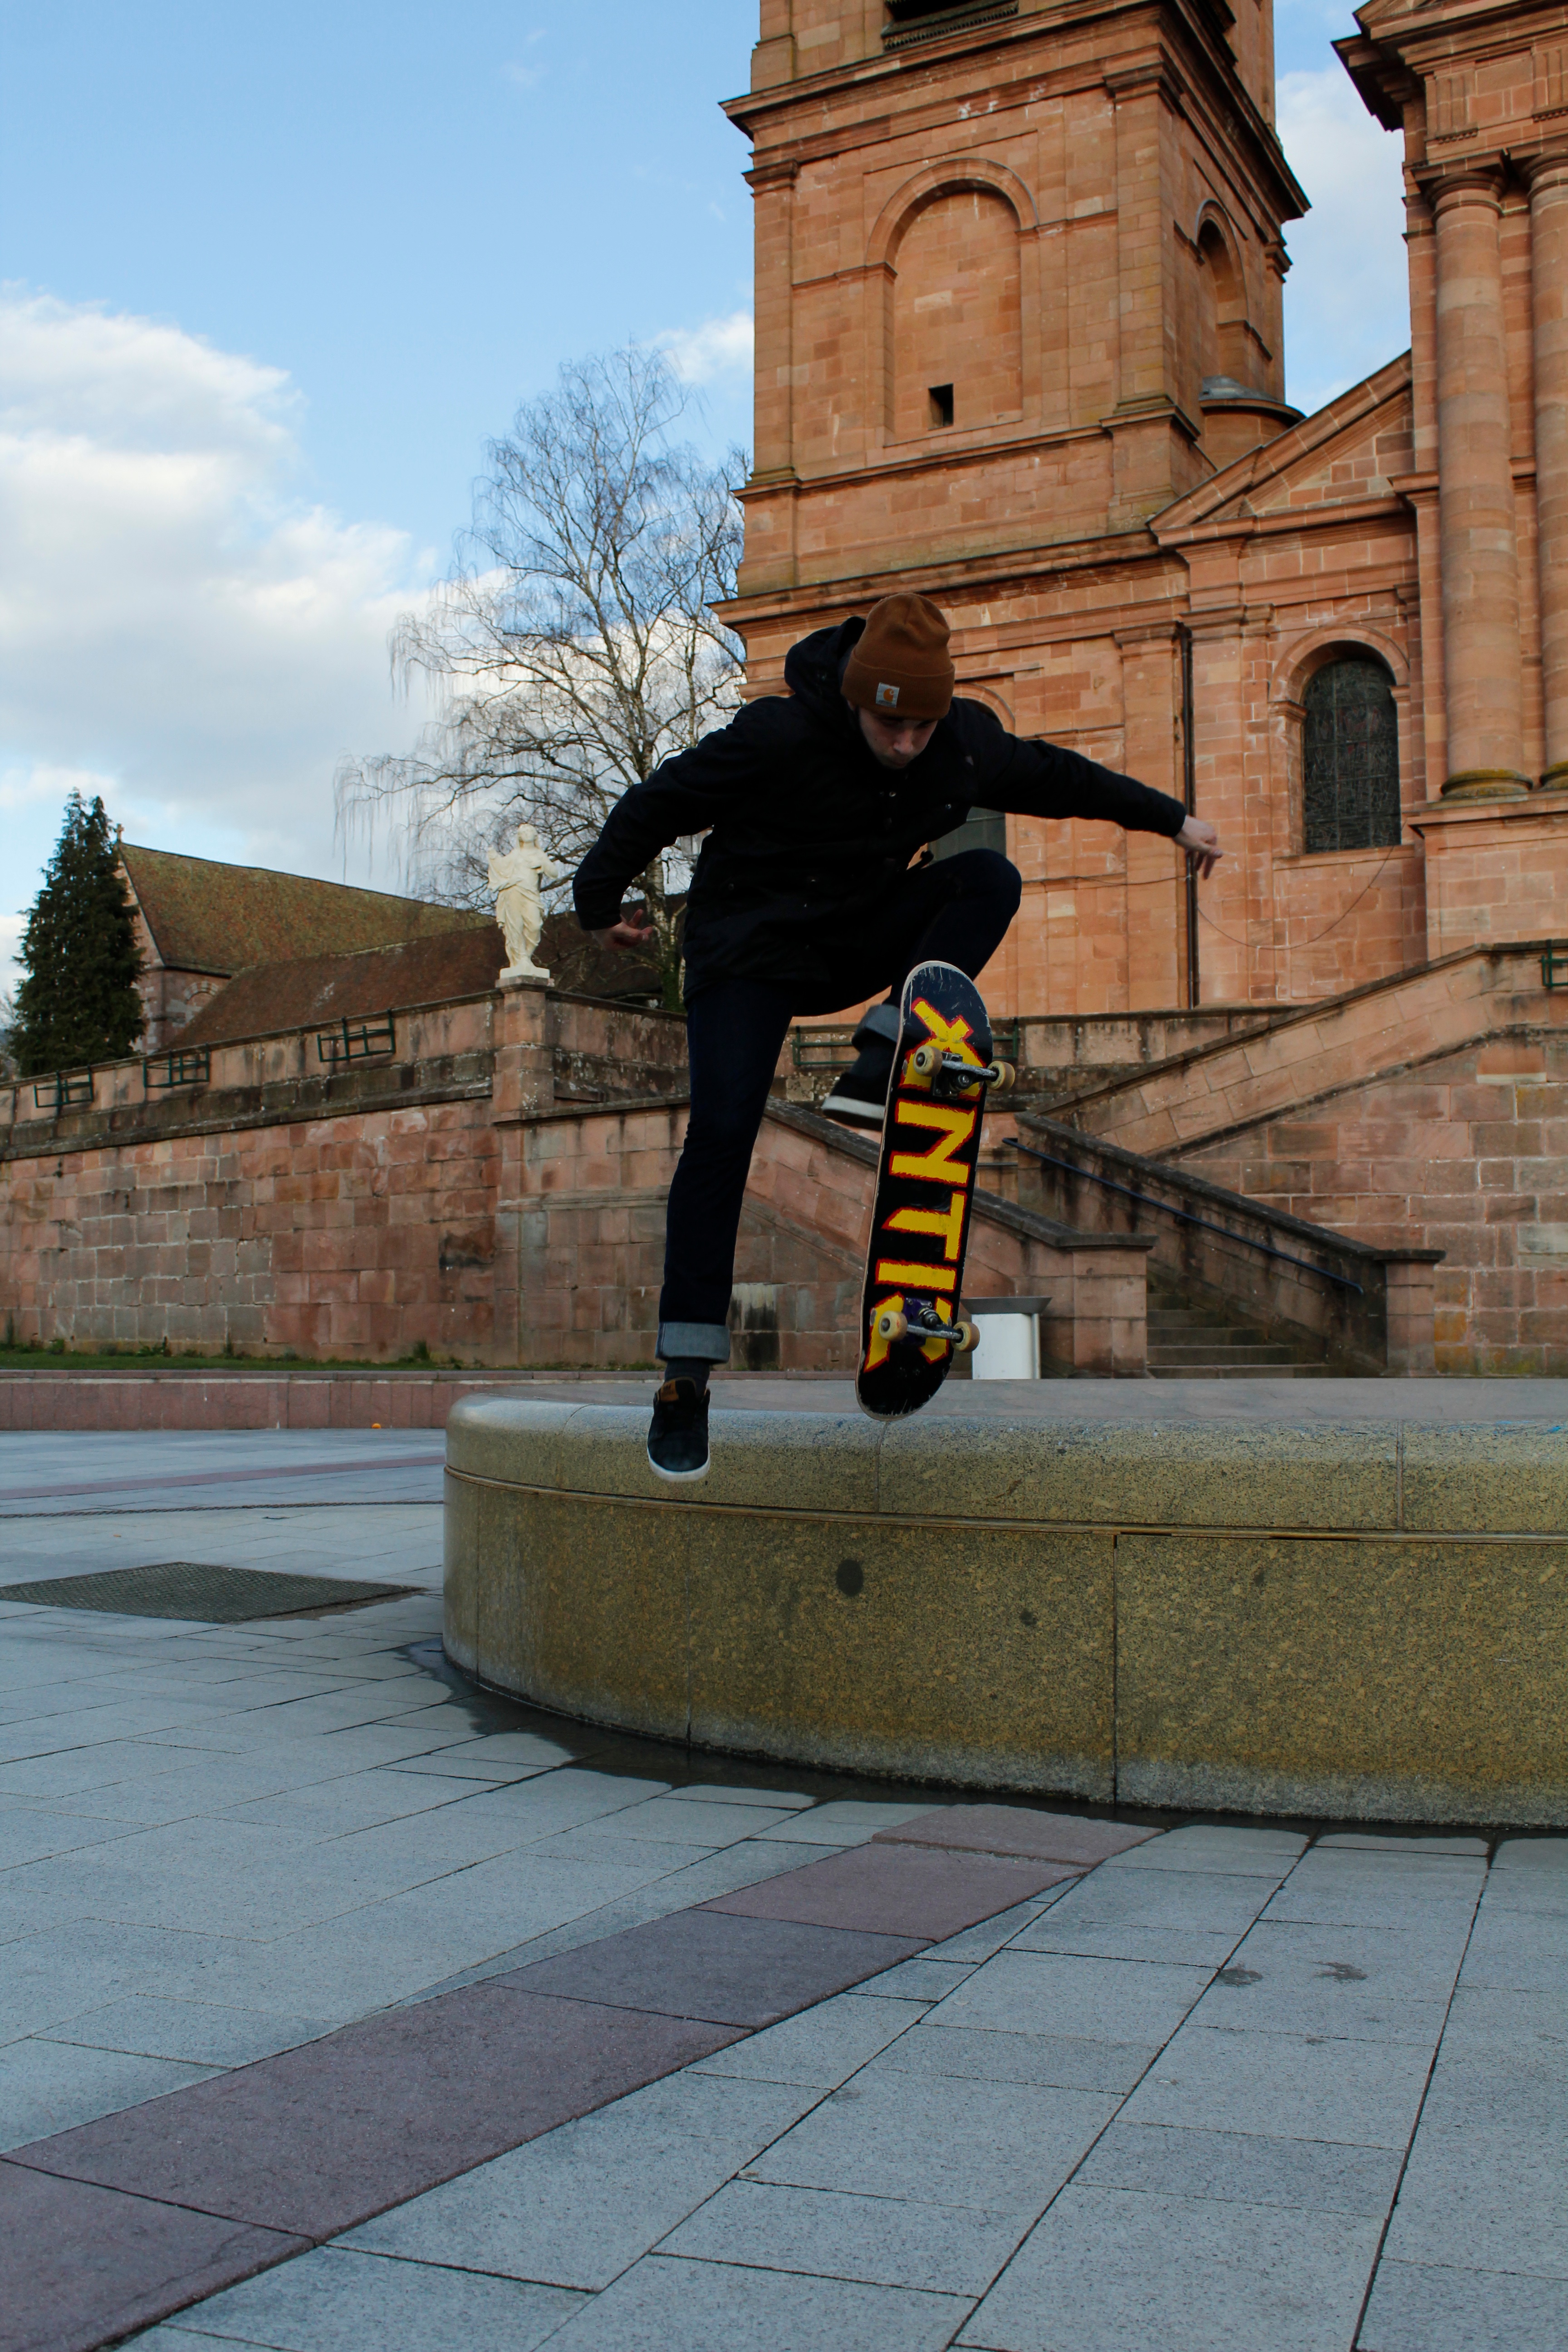
street, wall, statue, sculpture, sports